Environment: real
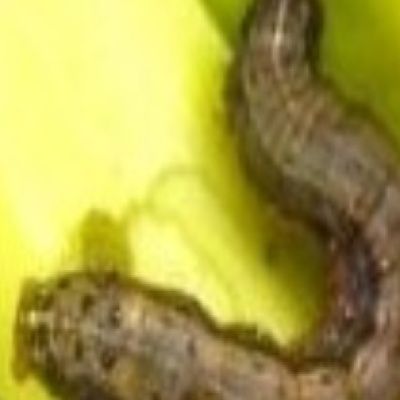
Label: fall_armyworm